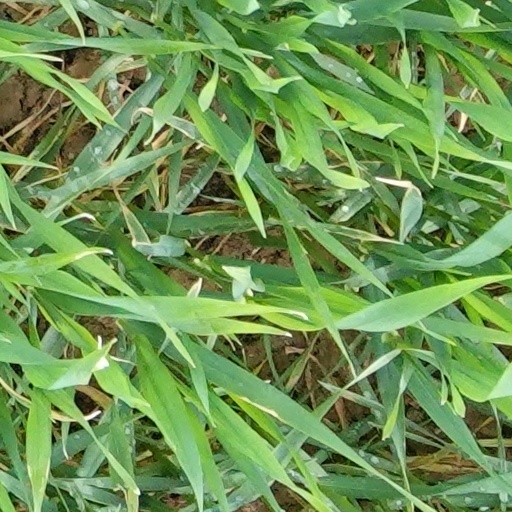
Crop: wheat